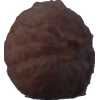
Label: orange_peeled